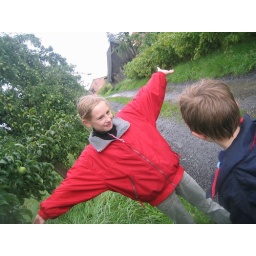
A visit to the fruit growing area near Hamburg Altes Land: it rained cats and dogs.